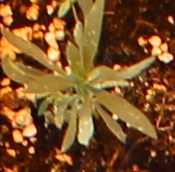
Label: Kochia